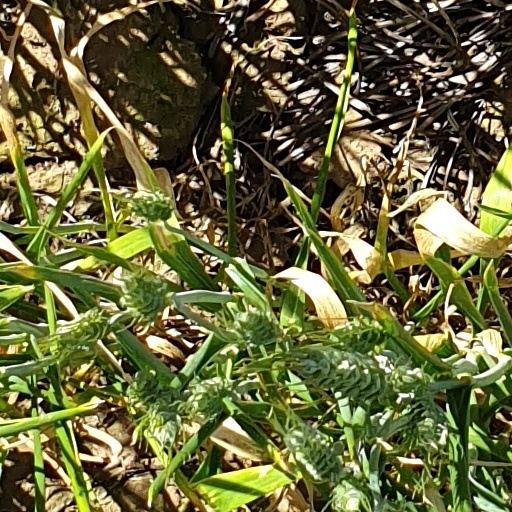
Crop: wheat